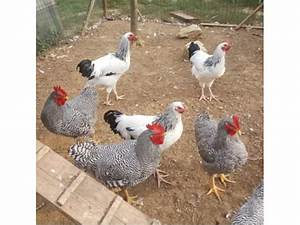
Label: gallina